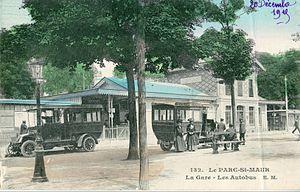
Carte postale ancienne éditée par EM, n°132 LE PARC-ST-MAUR - La Gare, les autobus.
La gare du Parc de Saint-Maur est une gare ferroviaire française de la commune de Saint-Maur-des-Fossés.